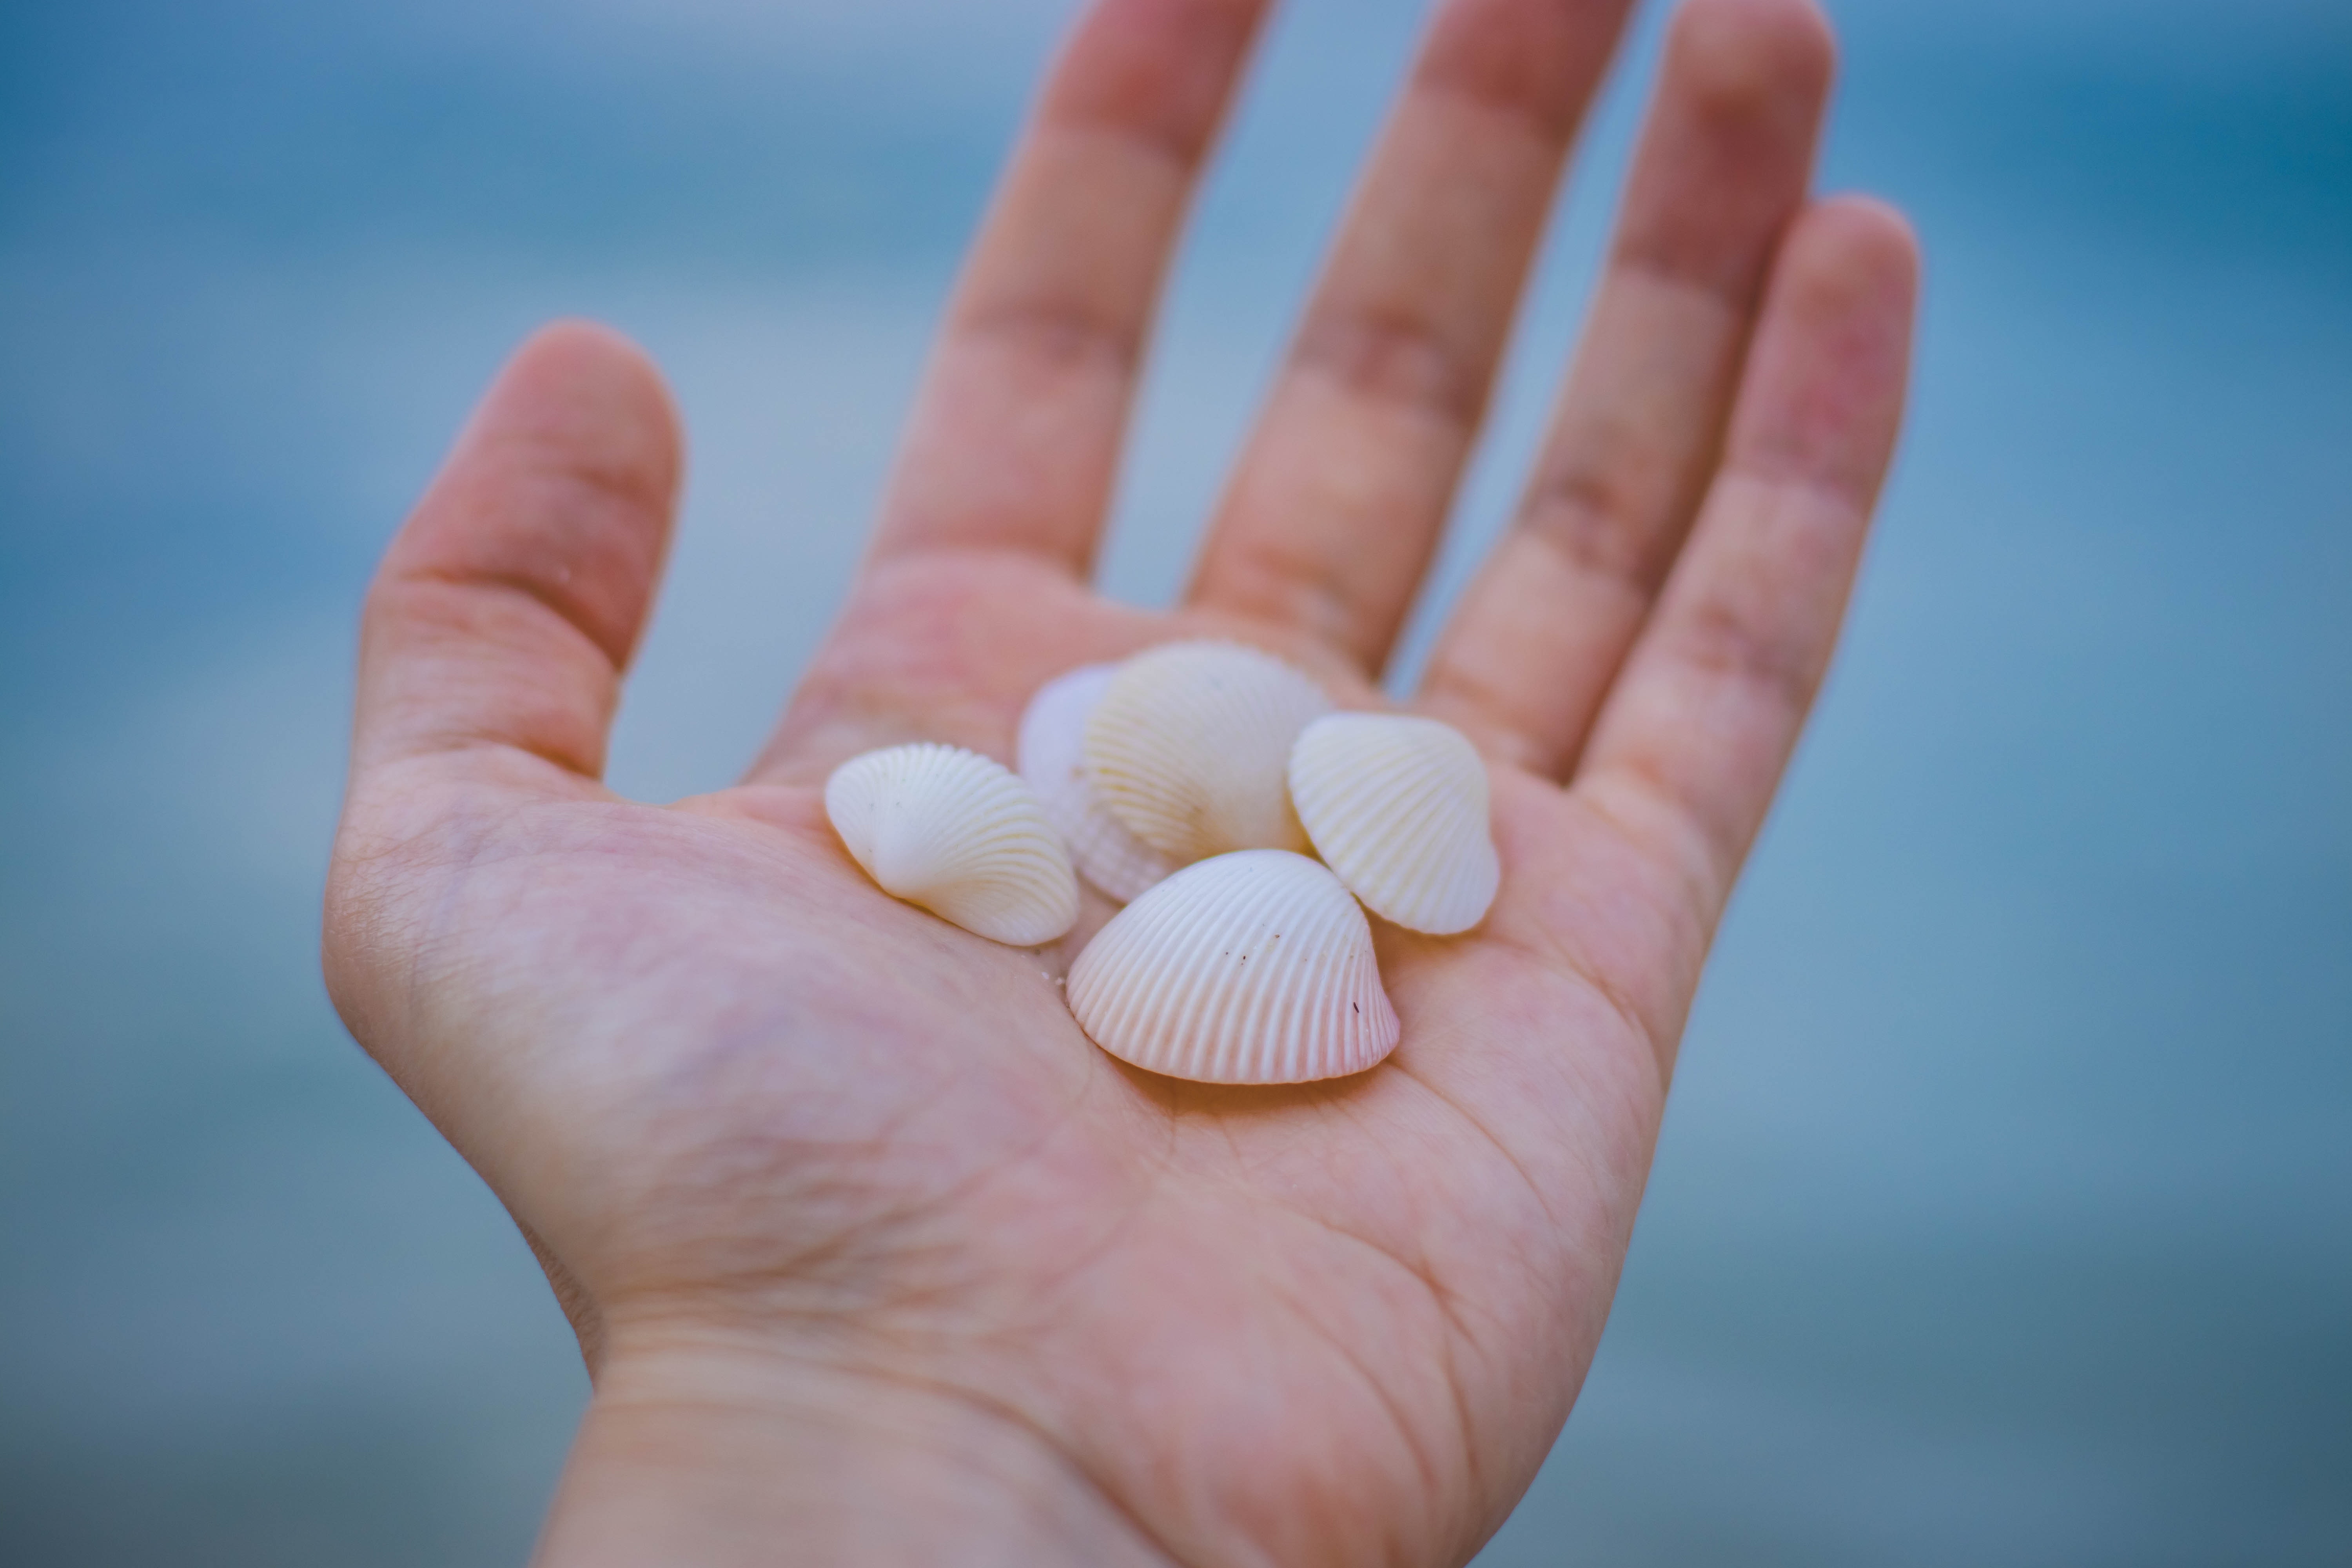
pill, skin, hand, finger, analgesic, pharmaceutical drug, nail, medicine, prescription drug, shell, gesture, thumb